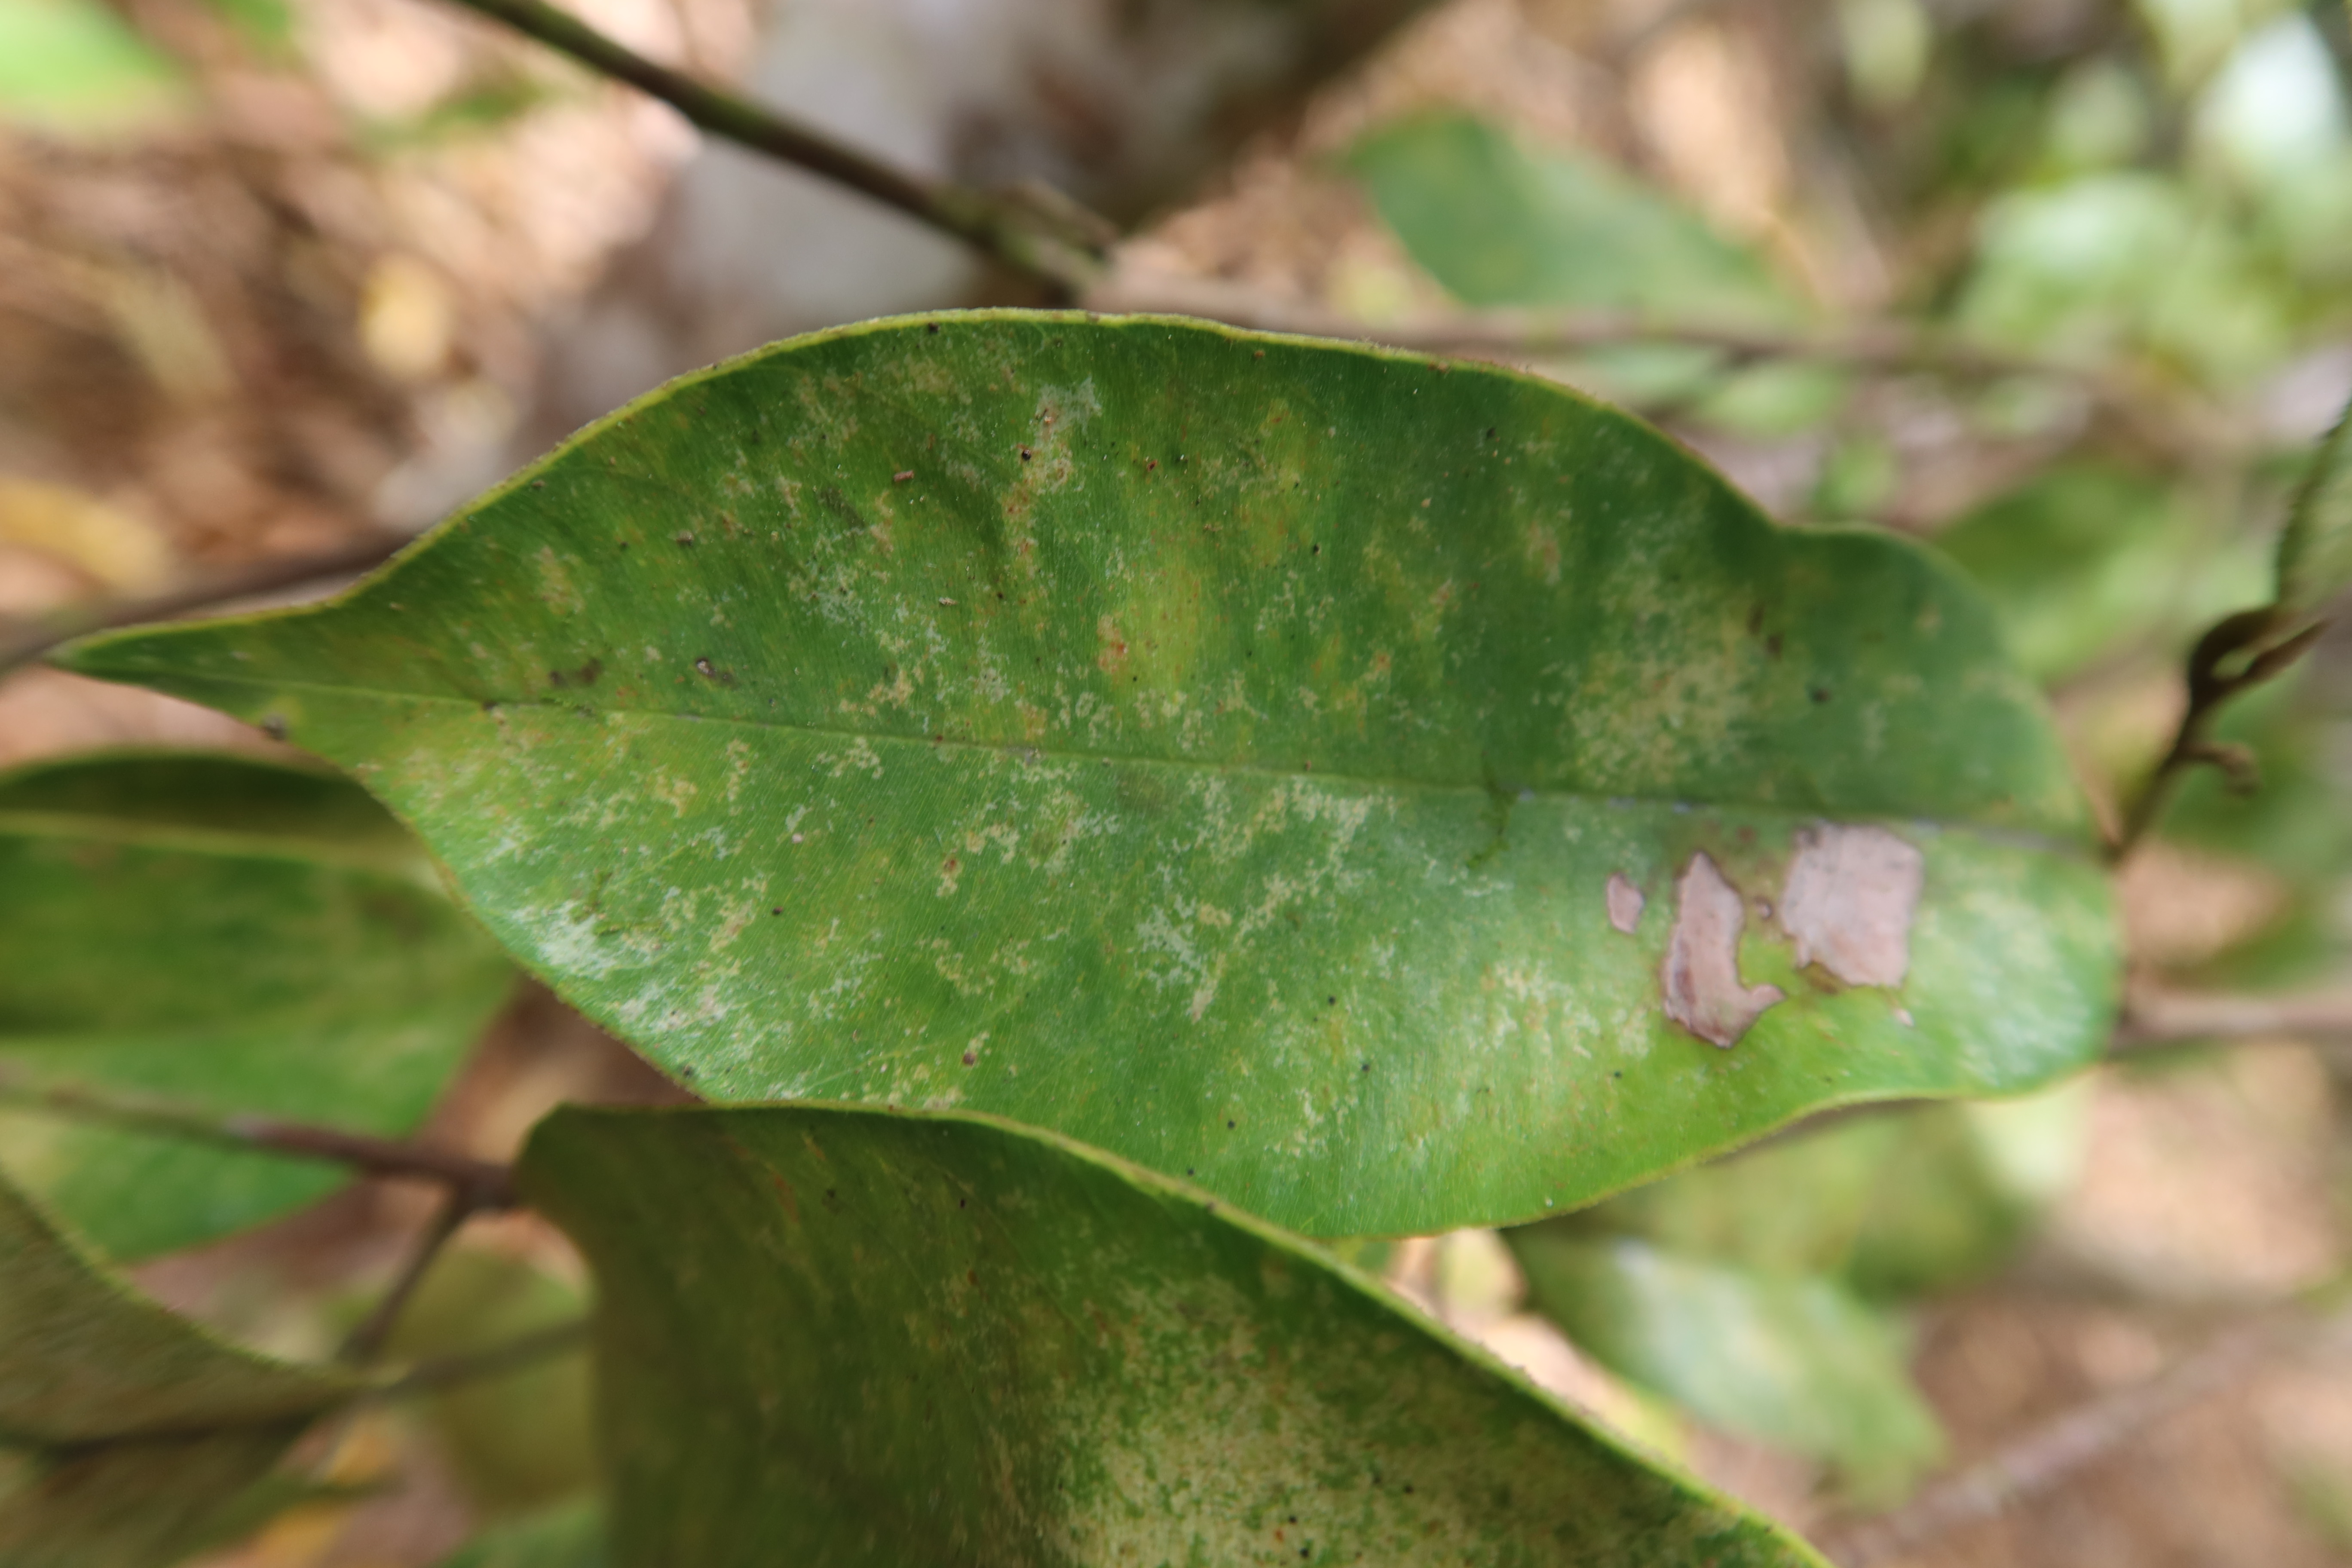
Label: Downy mildew